Jules Gouffé

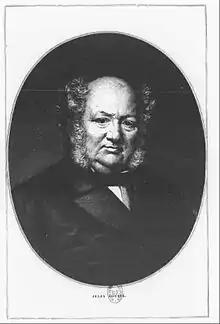
Jules Gouffé

Martin Jules Gouffé (1807 – 28 February 1877) was a French chef and pâtissier, nicknamed ("The apostle of decorative cooking").